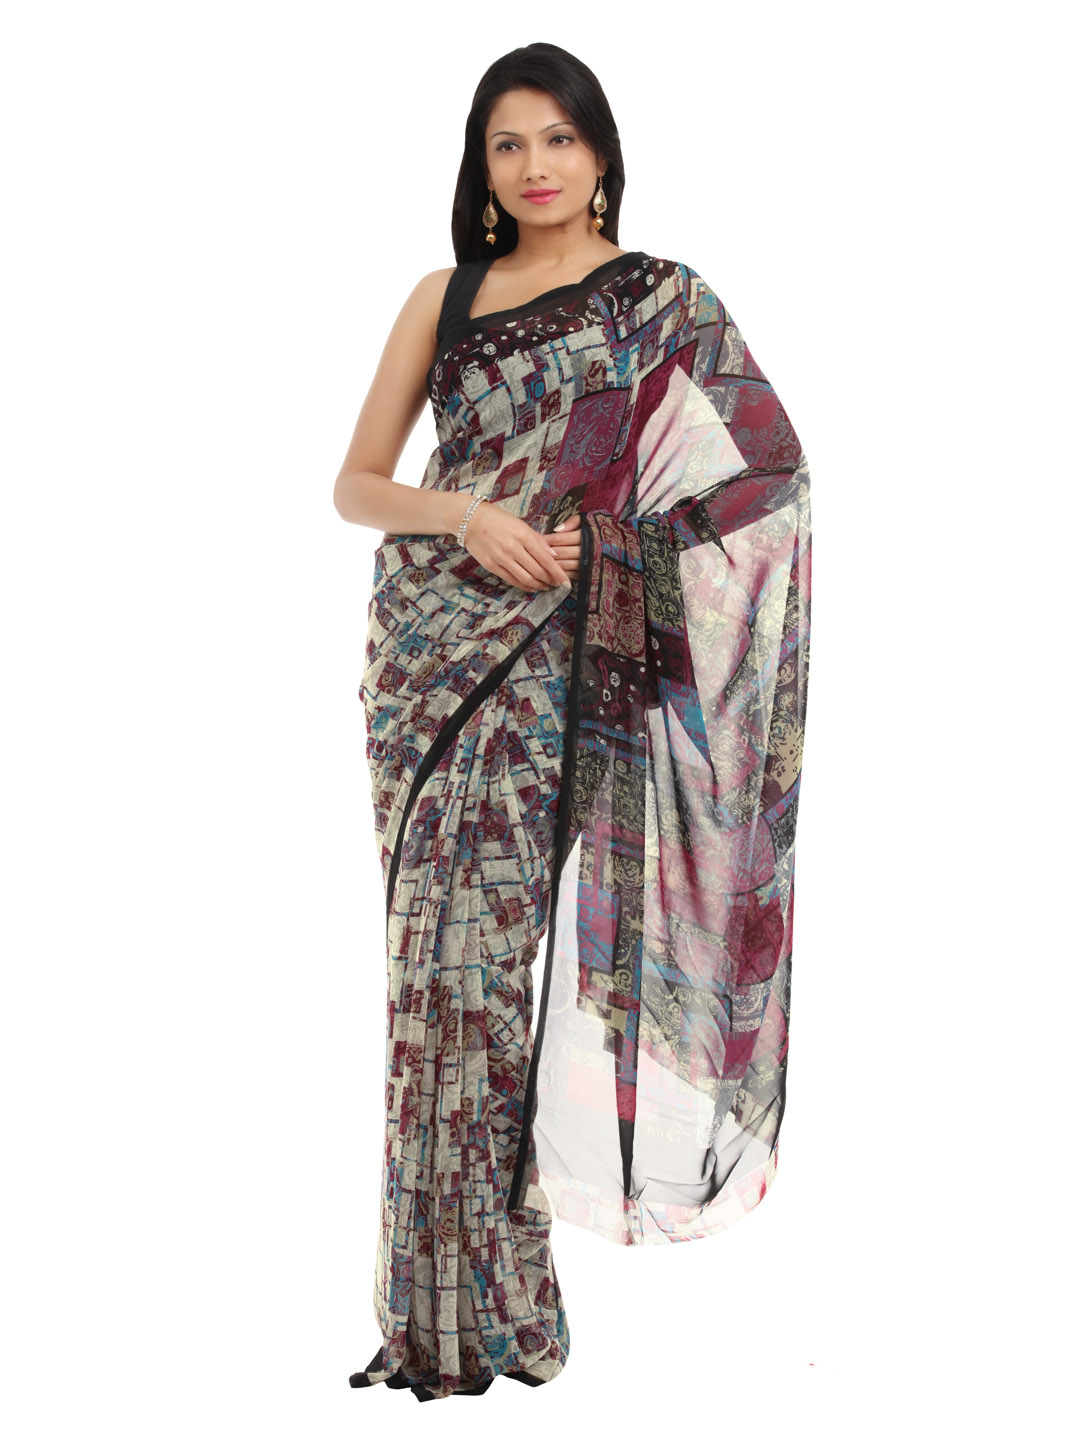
Prafful Multi Coloured Sari
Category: Apparel / Saree / Sarees
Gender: Women
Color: Multi
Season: Fall 2012
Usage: Ethnic